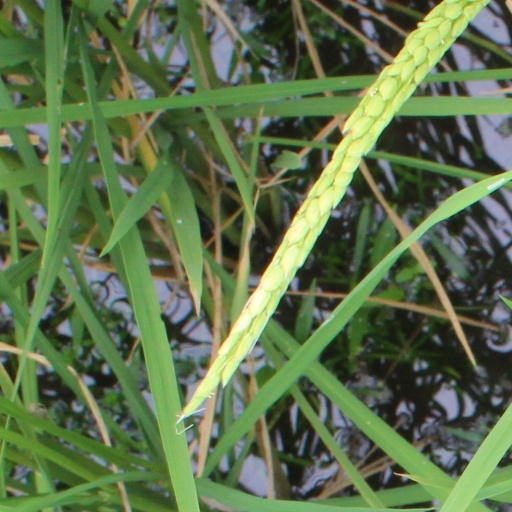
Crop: rice